Ellicott Development Co.

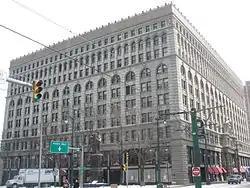
Ellicott Square Building in Buffalo, New York

Ellicott Development Co. was founded by lawyer and real estate developer Carl Paladino in 1973. The company is named after the Ellicott Square Building, Paladino's first and largest real estate acquisition to date. The Ellicott Square Building was named after Joseph Ellicott, the planner and surveyor who laid out the then-village of Buffalo.